Rudolph Valentino

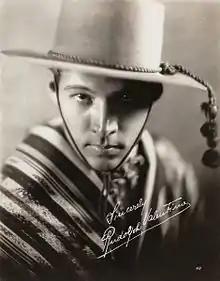
Publicity portrait of Valentino as Julio Desnoyers in the 1921 Metro Pictures production "The Four Horsemen of the Apocalypse"

In 1917, Valentino joined an operetta company that traveled to Utah, where it disbanded. He then joined an Al Jolson production of "Robinson Crusoe, Jr.", which was travelling to Los Angeles. By fall, he was in San Francisco with a bit part in a theatrical production of "Nobody Home". While in town, Valentino met actor Norman Kerry, who convinced him to try a career in cinema, which was still in the silent film era.